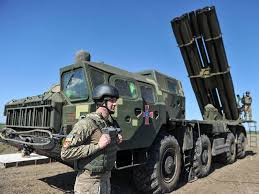
Label: Self Propelled Artillery